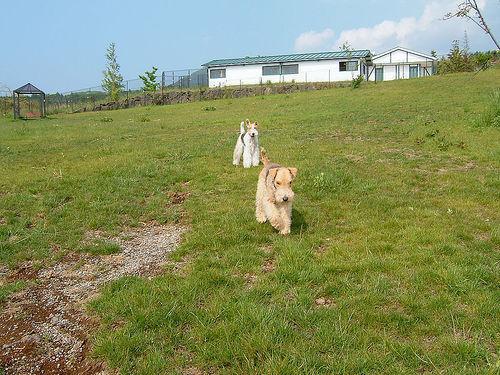
Lakeland_terrier